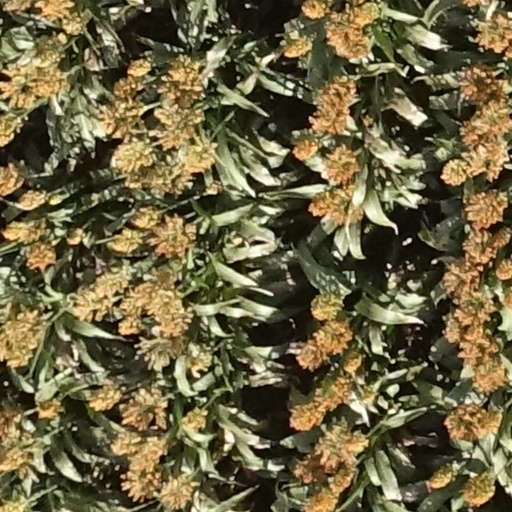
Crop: sorghum